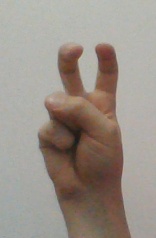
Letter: toot